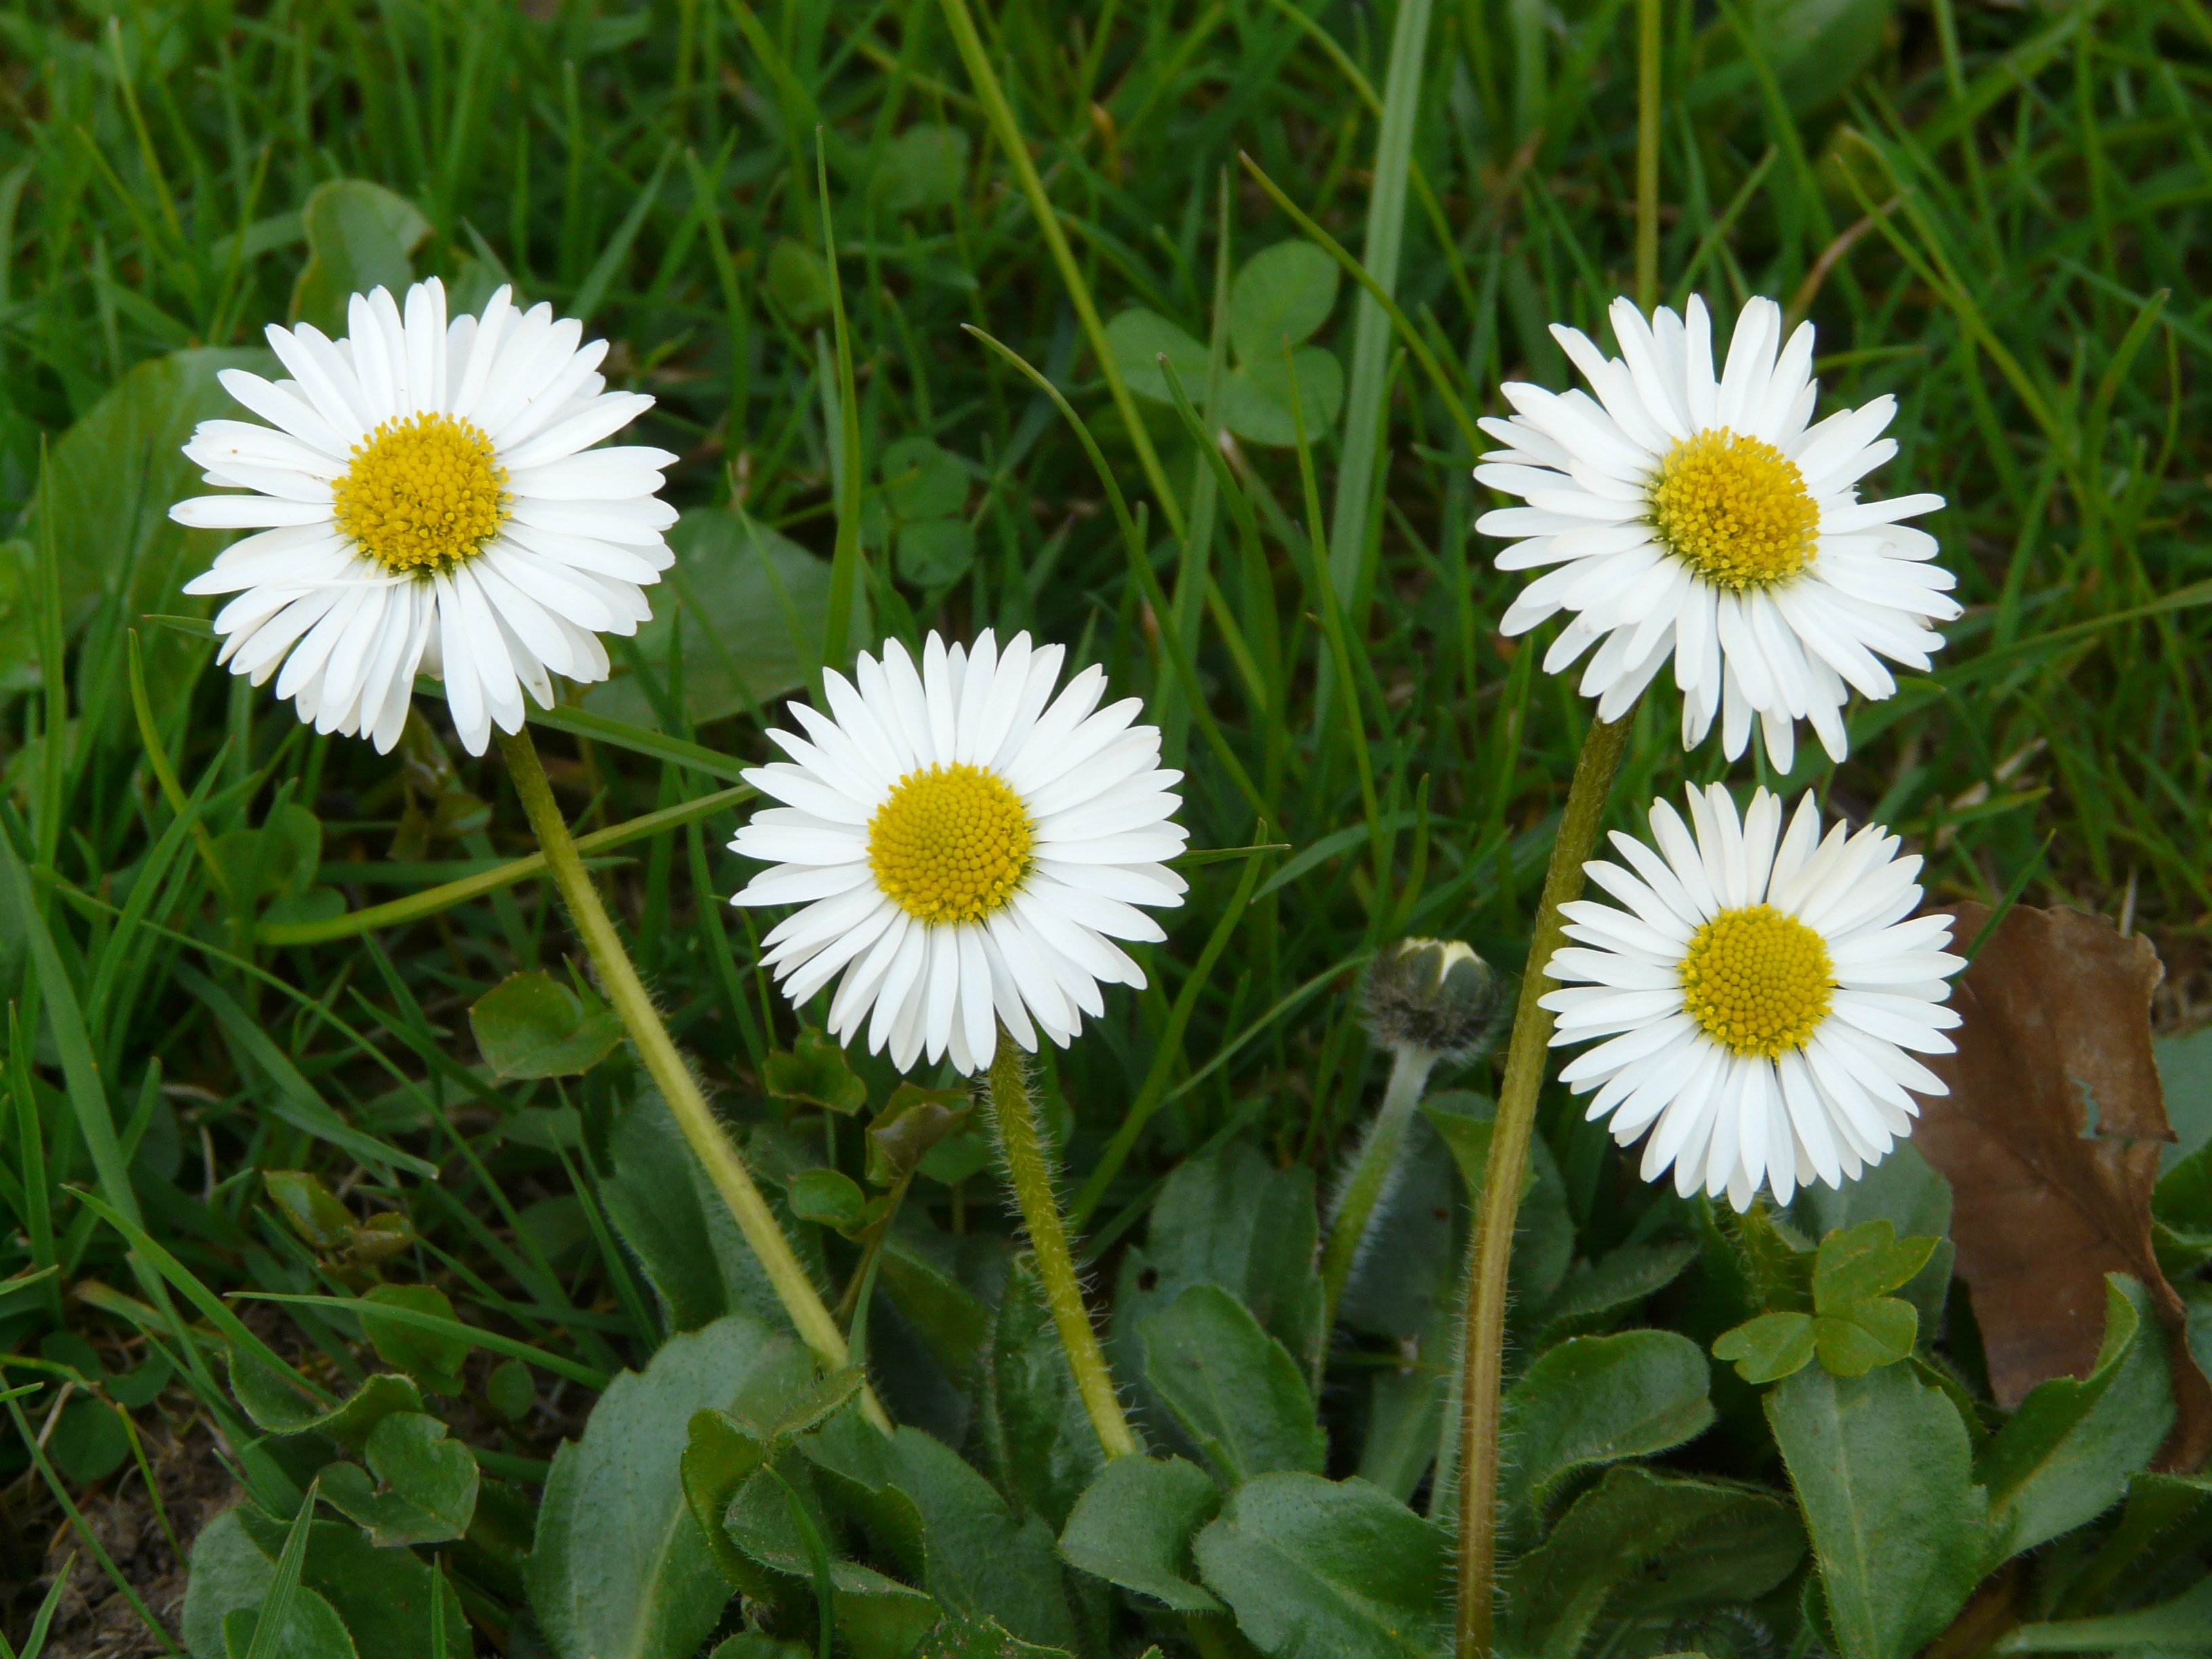
plant, white, field, meadow, flower, daisy, botany, garden, flora, wildflower, flowering plant, daisy family, asterales, oxeye daisy, annual plant, land plant, chamaemelum nobile, marguerite daisy